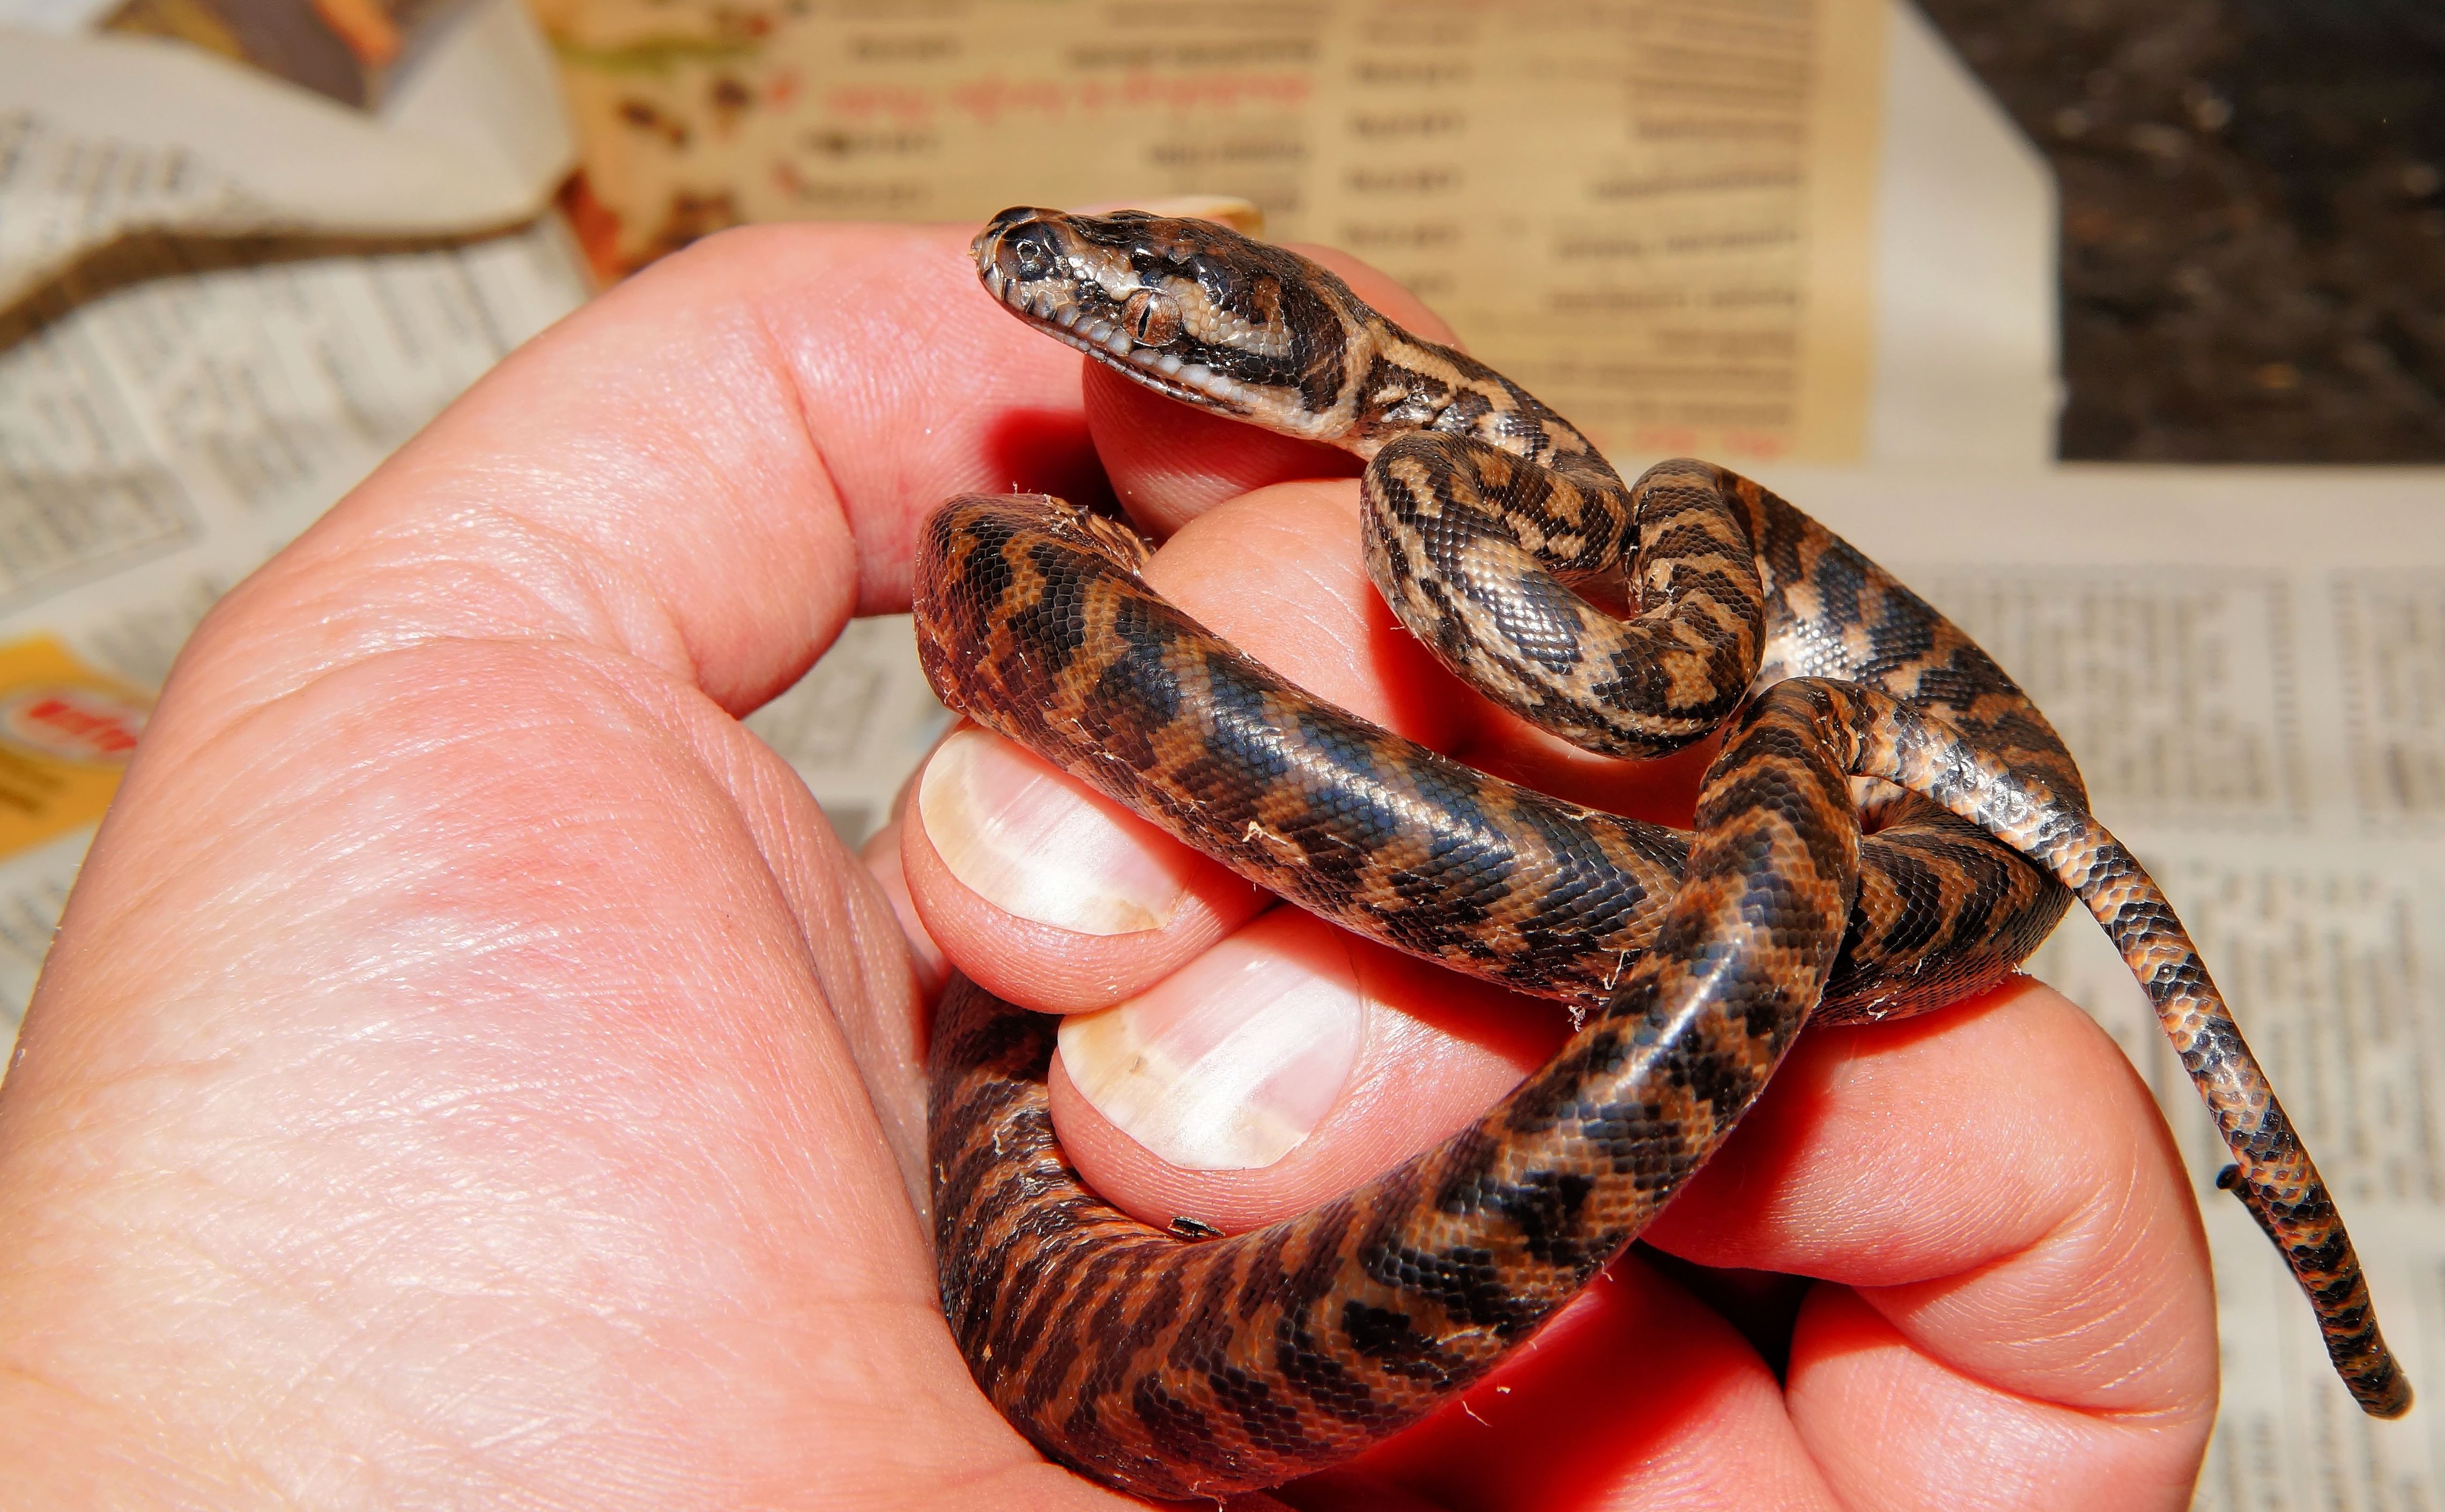
hand, finger, reptile, snake, vertebrate, breeding, serpent, baby snake, carpet python, 1 day old, freshly hatched, boa constrictor, scaled reptile, boas